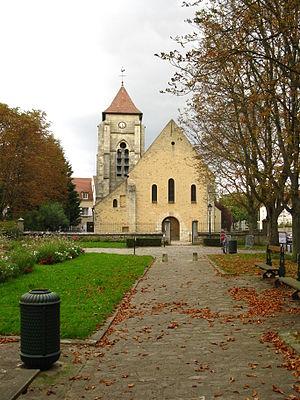
Vue extérieure de l'église Sainte-Colombe de Chevilly-Larue This building is indexed in the Base Mérimée, a database of architectural heritage maintained by the French Ministry of Culture,